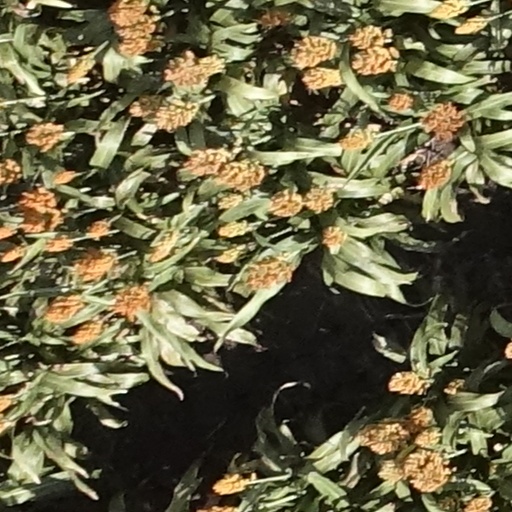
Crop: sorghum